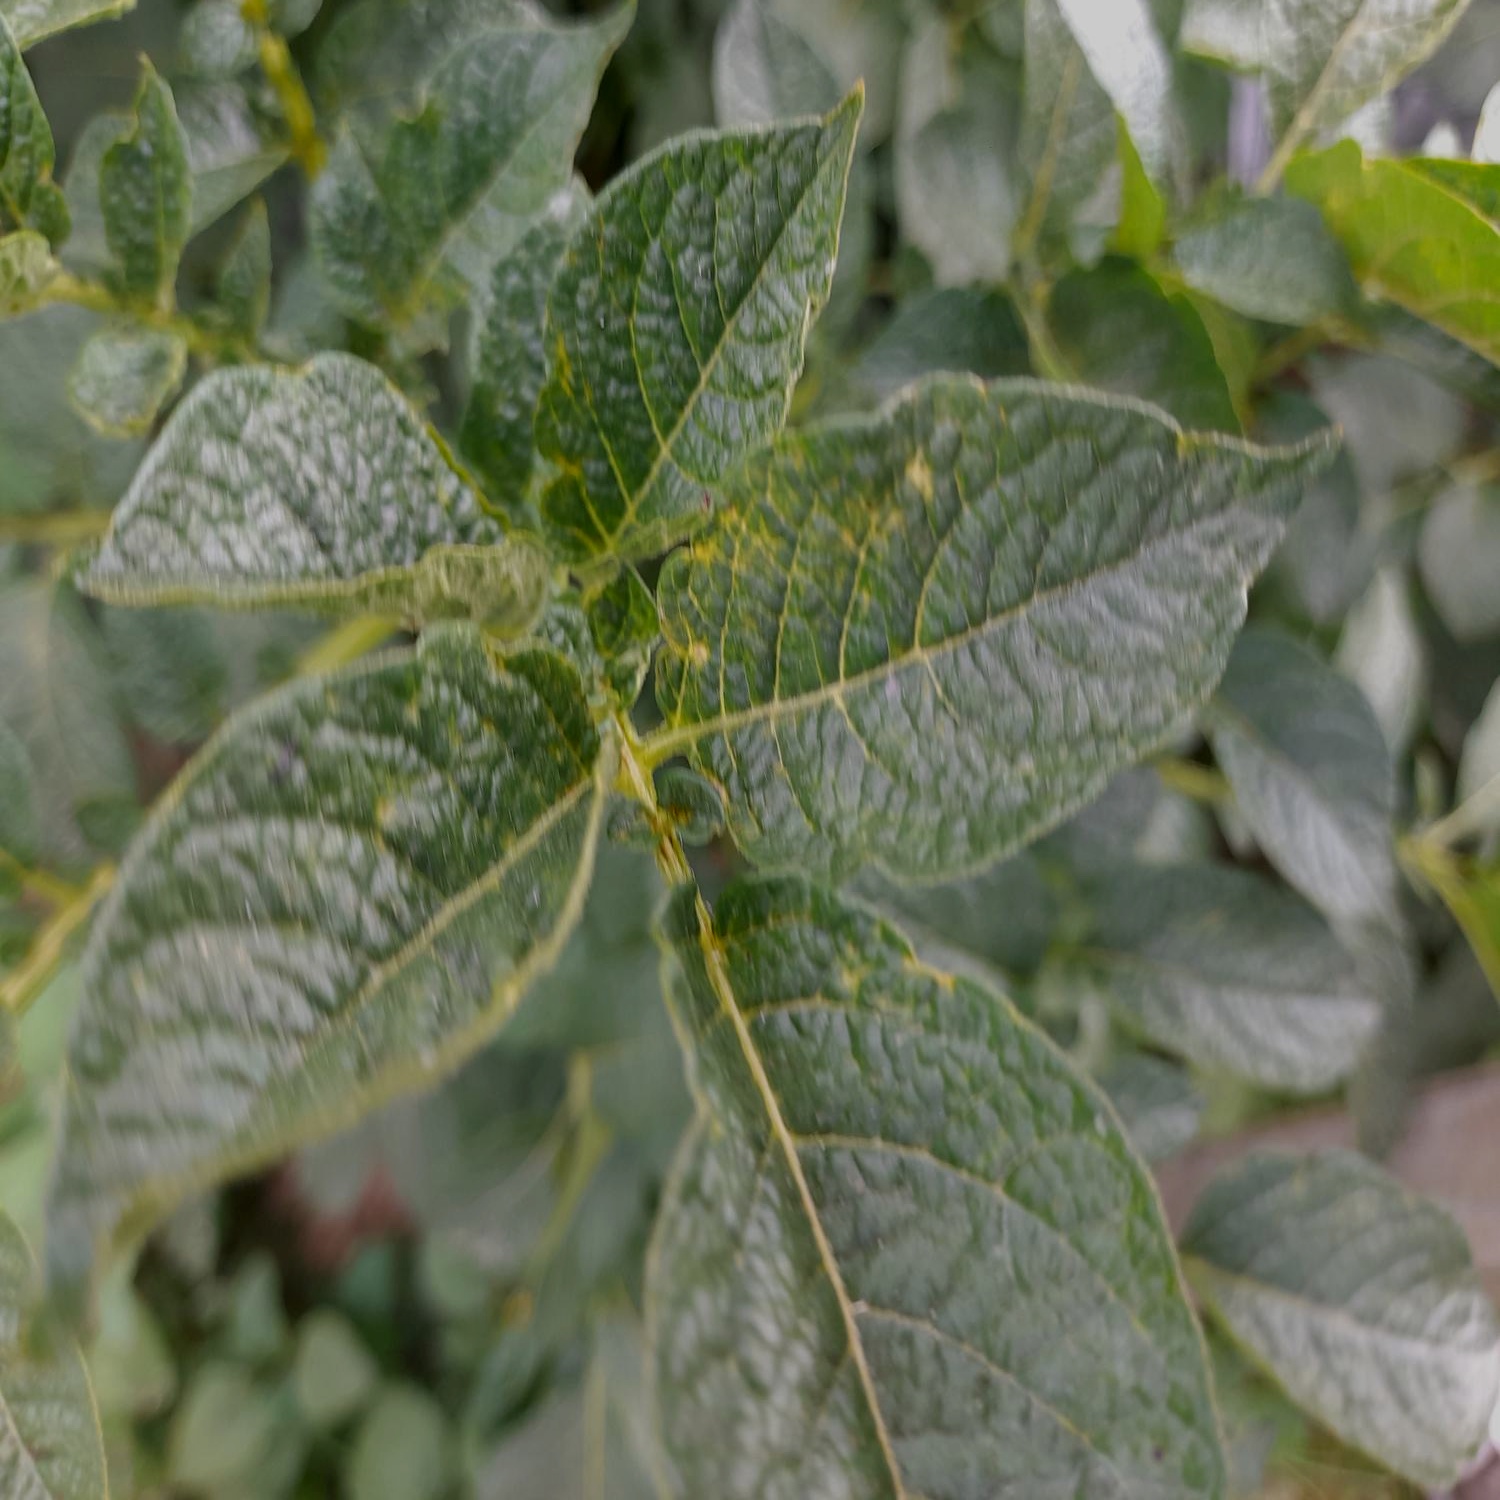
Etiqueta: Virus